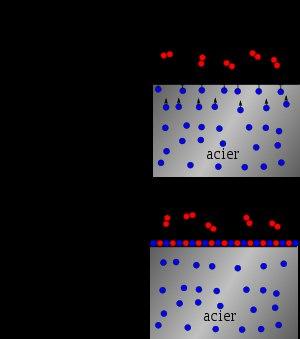
La passivation ou passivité représente un état des métaux ou des alliages dans lequel leur vitesse de corrosion est notablement ralentie par la présence d'un film passif naturel ou artificiel, par rapport à ce qu'elle serait en l'absence de ce film.